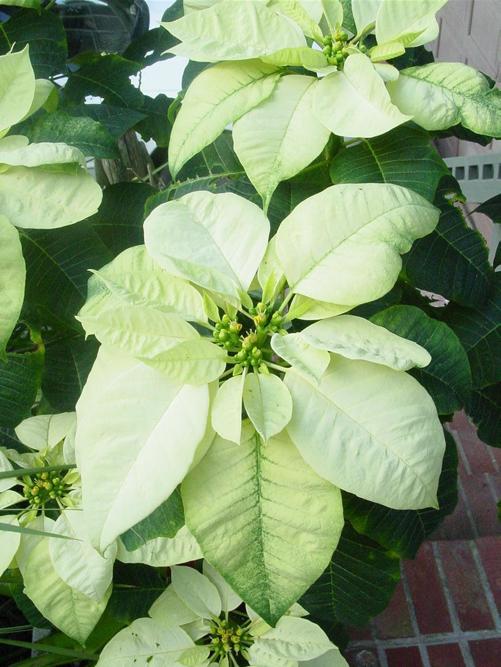
Label: poinsettia